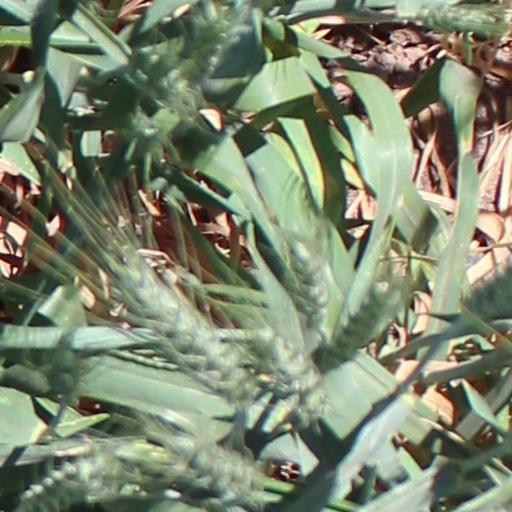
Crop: wheat